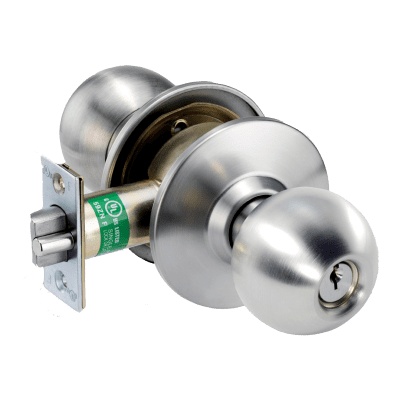
Arrow HK17 Classroom Grade 1 Knob Lock
Arrow’s HK Series Grade 1 cylindrical knob locks are designed and tested for the most robust applications. This lock is ANSI/BHMA Grade 1 Certified and is backed by a 10-year warranty making it a worry-free solution. Features Lock Chassis: Cold rolled steel with zinc dichromate finish for corrosion resistance. Latch retractor is precision cast steel. Requires standard 2-1/8" (53.97 mm) bore through door. Door Thickness: 1-3/8" (35 mm) to 2" (50.80 mm) Latch: Stainless steel with 1/2" (12.7 mm) throw. Latch housing is steel, zinc dichromate finish for corrosion resistance. 1" (25.4mm) bore in edge of door required. Latch Front: Brass or stainless steel, 2-1/4" (57.15 mm) x 1-1/8" (28.57 mm), beveled 1/8" (3.17 mm) in 2" (50.8 mm) Strike: Brass or stainless steel. ANSI A115.2, 4-7/8" (123.82 mm) x 1-1/4" (31.75 mm) curved lip standard with a 1-1/4" (31.75mm) lip to center dimension. Handing: Reversible. Cylinder, Standard: Solid brass, 6 pin cylinder with Arrow “AR” keyway or "CS" keyway. Supplied with two 6 pin nickel silver keys. Cylinder Options: Interchangeable core–lockset prepared for use with 6 or 7 pin interchangeable core. SFIC format. Supplied less core. Will accept Best ™ and Falcon ™ type cores. Suffix “IC” to design. Finish: 605, 613, 630 Warranty: 10 year limited Certification ANSI/BHMA A156.2, Series 4000, Grade 1 Underwriters Laboratories (UL and CUL) listed for use on 3 hour, A label single swinging doors
Brand: Arrow
Category: Hardware > Locks & Keys > Locks & Latches